William Strode (1614–1676)

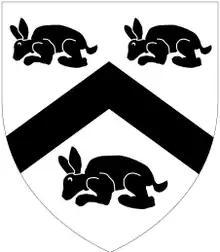
Arms of Strode: "Argent, a chevron between three conies courant sable". Detail from mural monument to Sir William IV Strode (1562-1637) in St Mary's Church, Plympton

Sir William Strode (1614 – 13 January 1676) of Newnham, Plympton St Mary, Devon, was a member of the Devonshire gentry and twice served as MP for his family's pocket borough of Plympton Erle, in 1660 and 1661–1676.